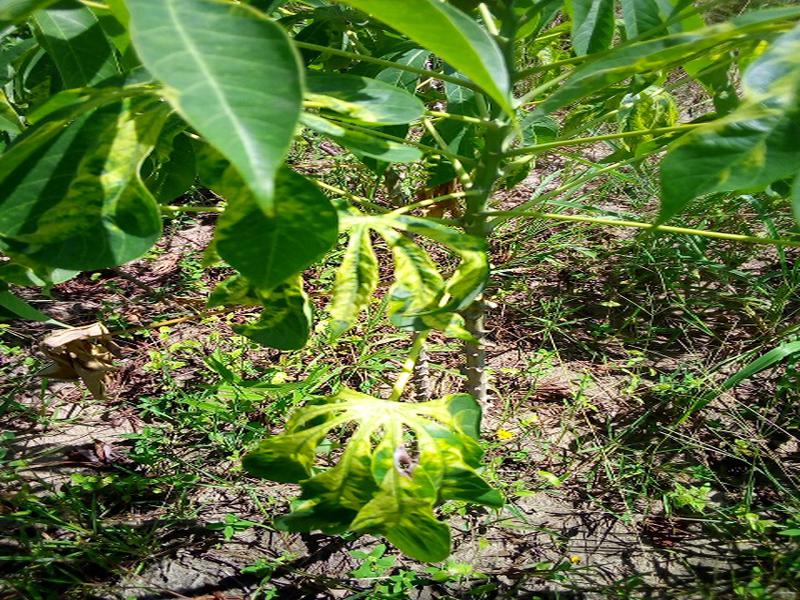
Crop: cassava
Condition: mosaic_disease